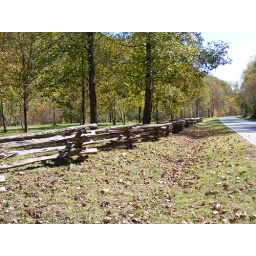
i love this fence that was around a field on our way to the Geyser